Georges Vanier

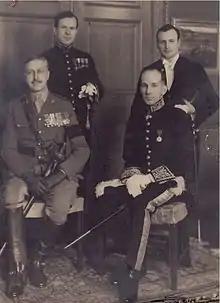
Vanier with (clockwise from top left) Lester B. Pearson, John Ross McLean and Vincent Massey at Canada House in London, 1938

In 1928, Vanier was appointed to Canada's military delegation for disarmament to the League of Nations and in 1930, he was named secretary to the High Commission of Canada in London, remaining at that post for nearly a decade, approximately half of which he spent serving the man who would eventually immediately precede him as governor general of Canada, Vincent Massey. Vanier's relations with Massey were described as "cordial", through never close as Vanier found Massey to be a snob who was inordinately proud of the fact he was a scion of the famous Massey family and that he attended Balliol College at Oxford. In 1935, when Byng died, Vanier wrote a tribute for him that appeared in "The Times" of London that praised him as the victor of Vimy and as the governor-general of Canada.